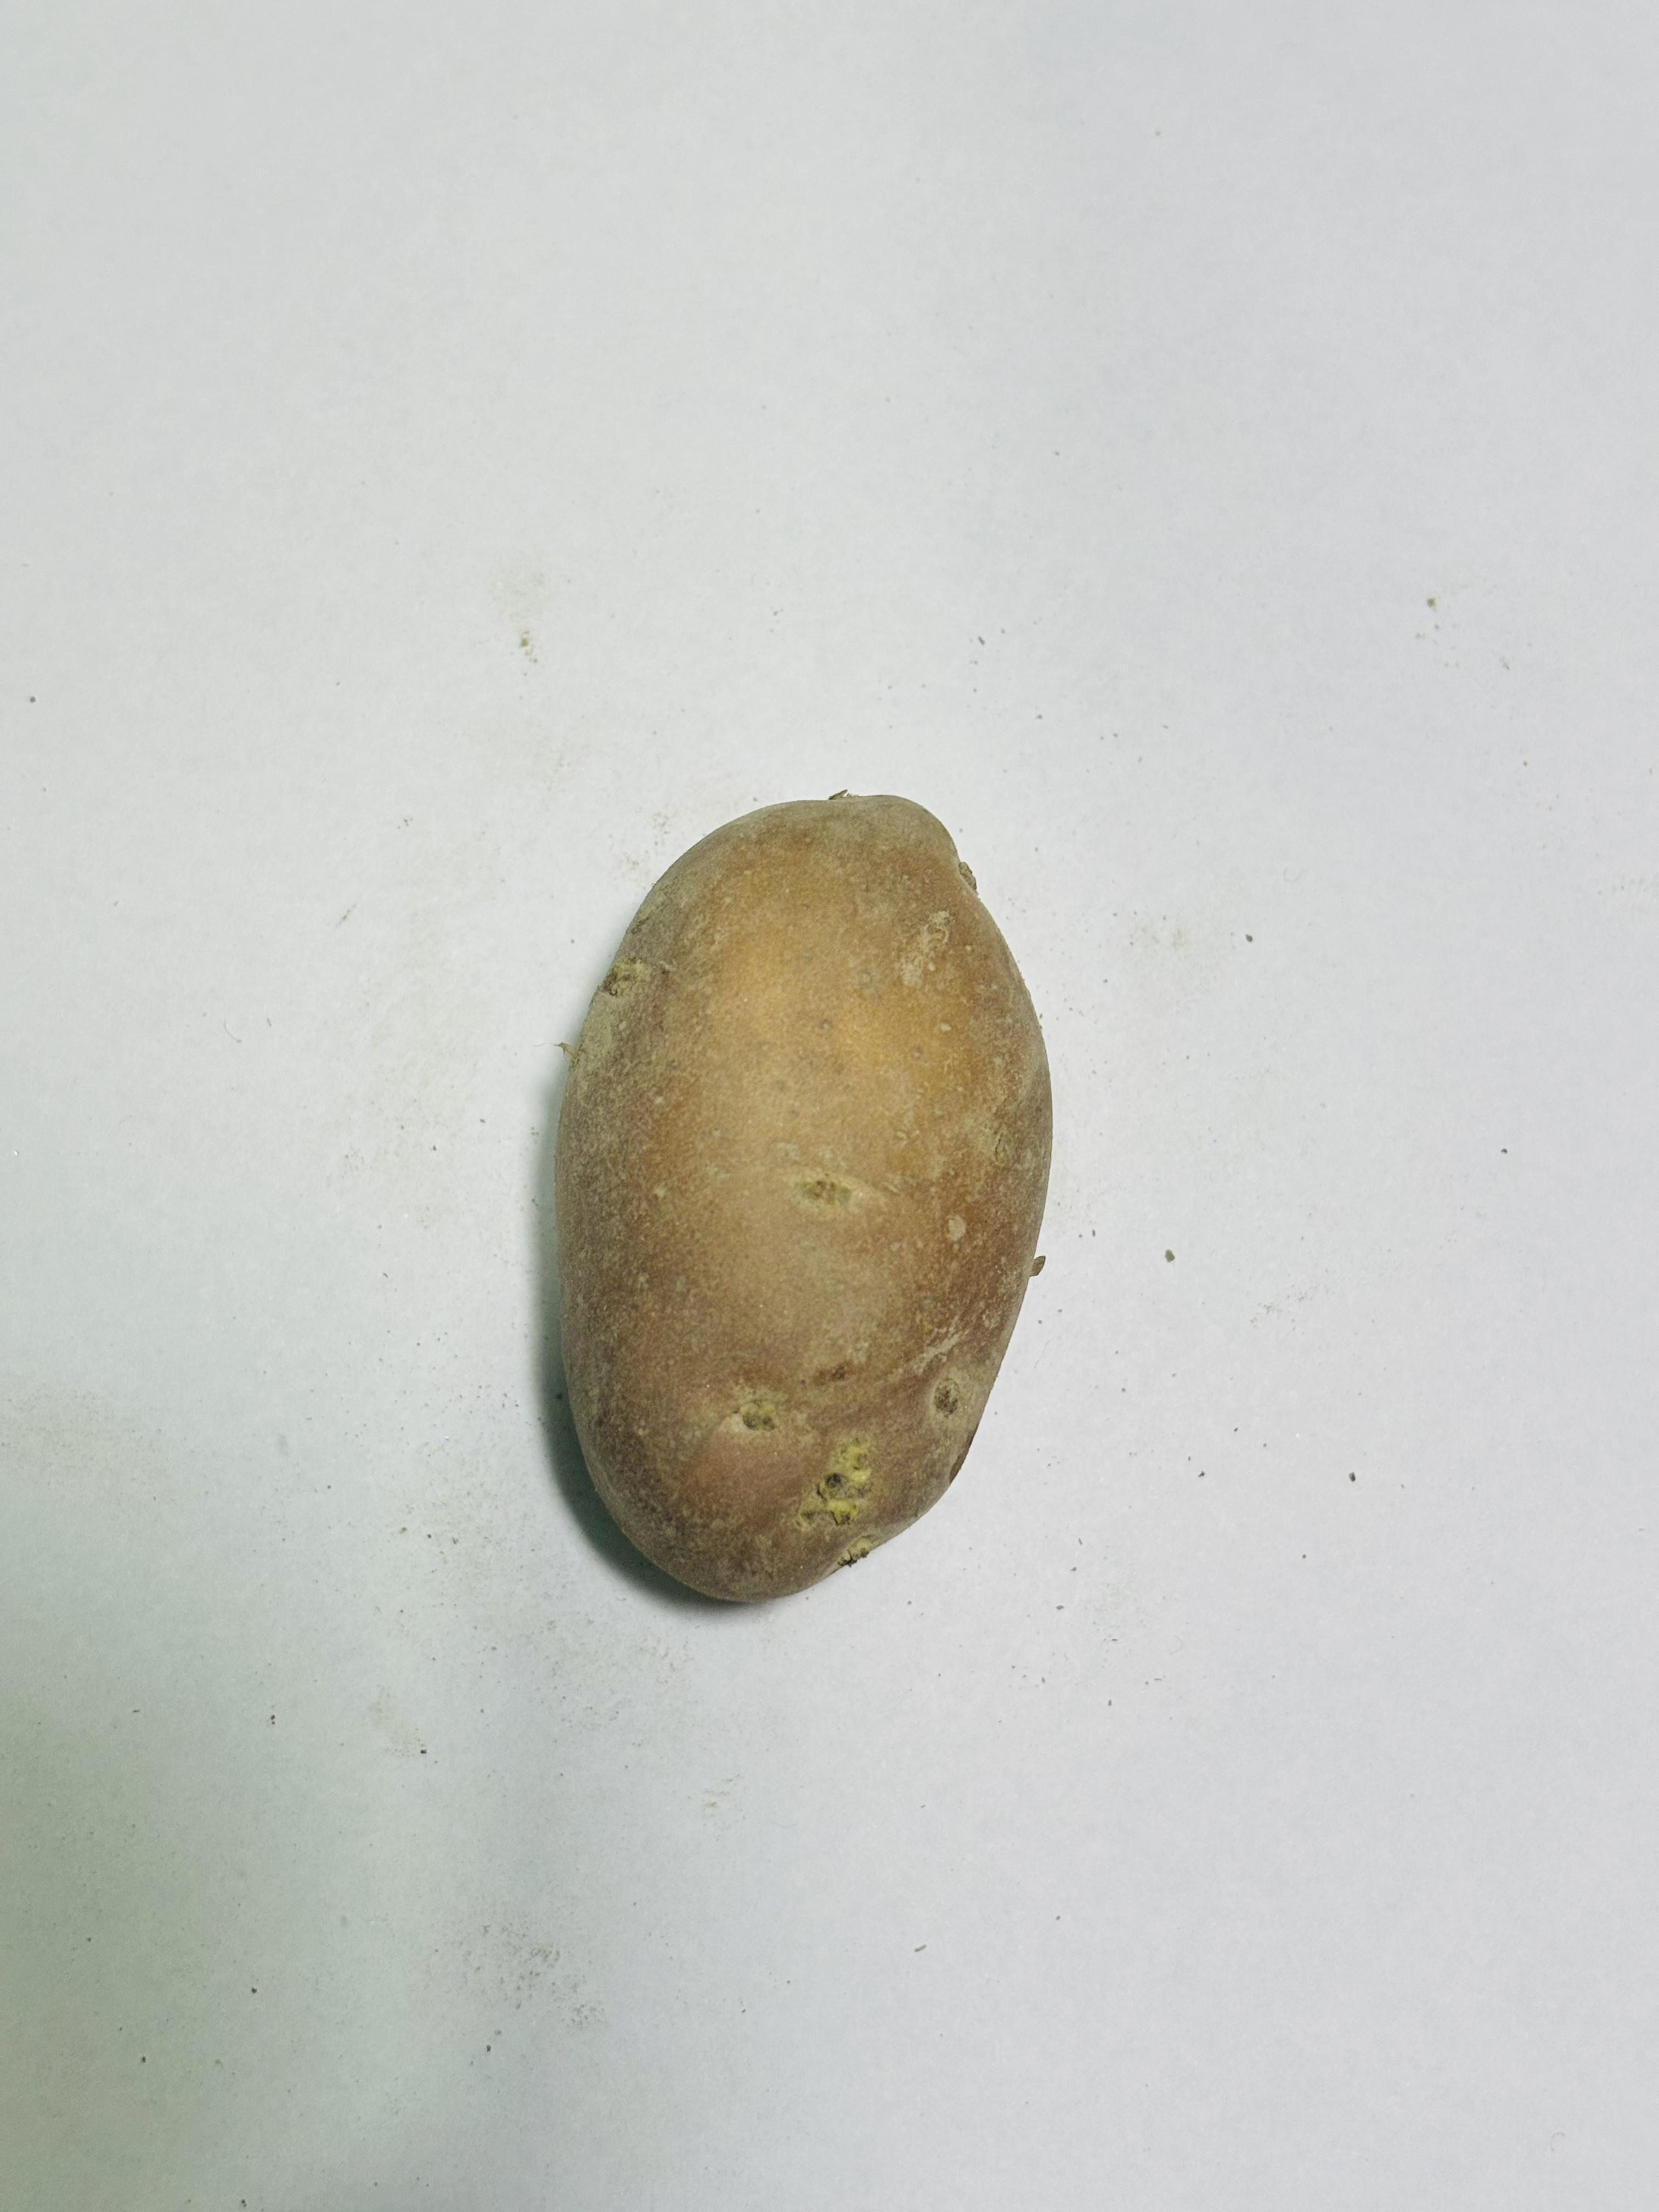
Label: Potato